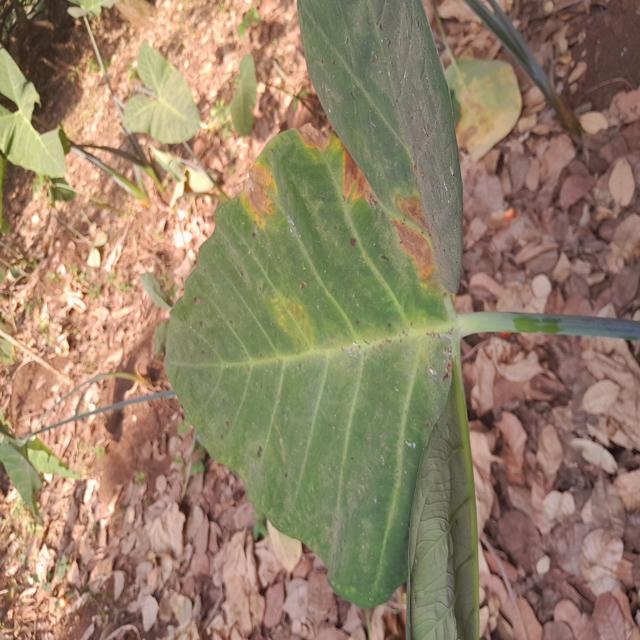
Label: Early_Blight